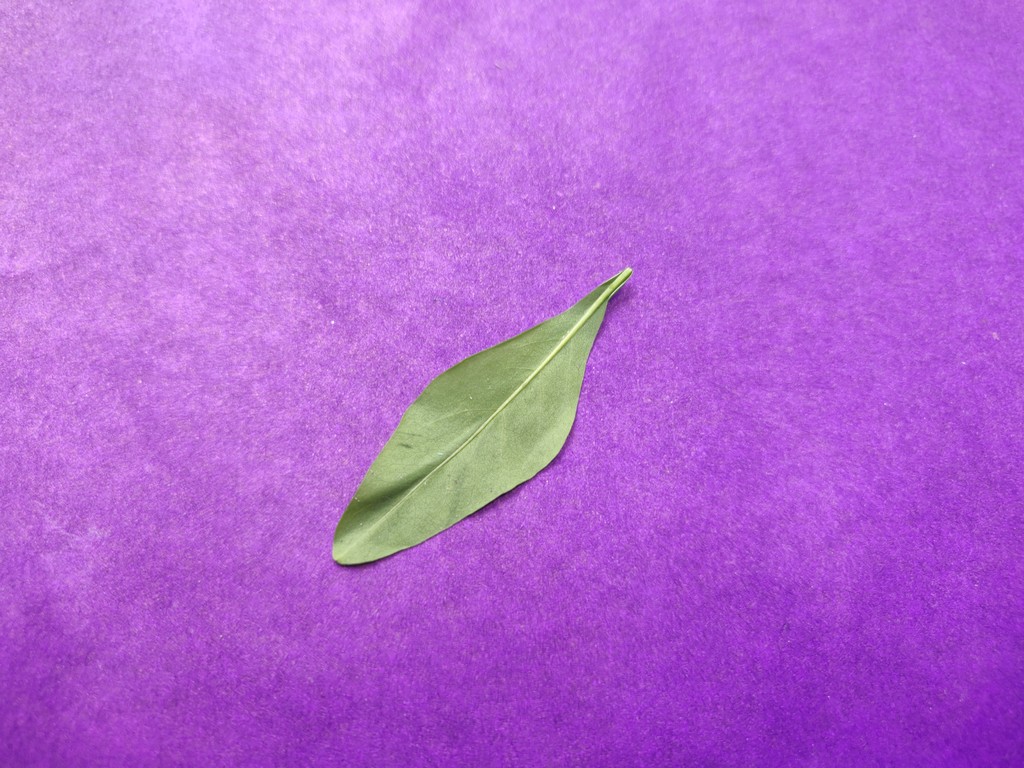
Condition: Healthy
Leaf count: single
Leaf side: back